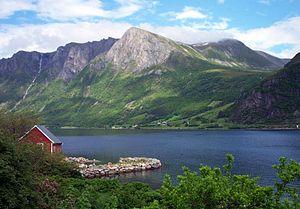
Edition of Contemporary Music, plus connu sous son sigle ECM, est un label allemand de jazz, de musique classique, de world music et de musique contemporaine, installé à Gräfelfing, dans la banlieue de Munich.